Cerebellar model articulation controller

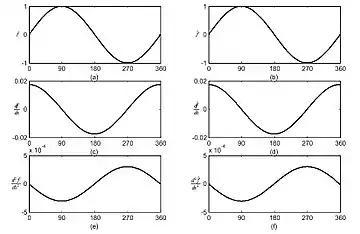

Based on QR decomposition, an algorithm (QRLS) has been further simplified to have an O(N) complexity. Consequently, this reduces memory usage and time cost significantly. A parallel pipeline array structure on implementing this algorithm has been introduced.